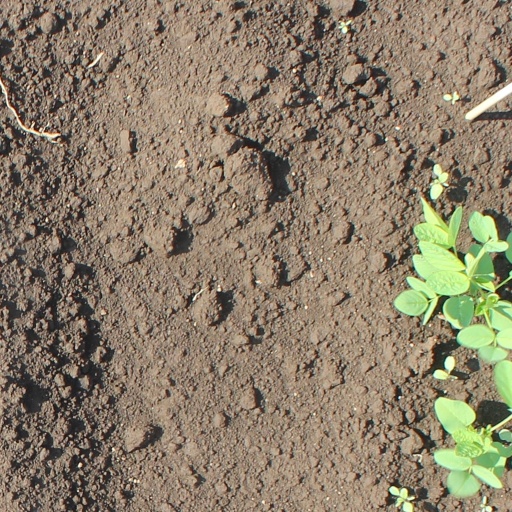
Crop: soybean